Ionian school (painting)

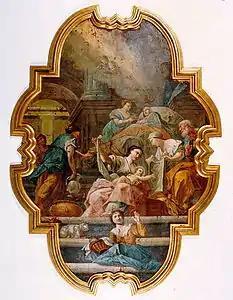
"Birth of Virgin Mary" by Nikolaos Doxaras.

The Greeks grew out of the term maniera greca. The terminology solely lies with the Cretan school. Stile di pittura Ionico or stile Ionico. The Ionian style defines the art of the Heptanese school which would be traditionally viewed as the maniera greca. By the middle of the 1700s Zakynthos painter Stylianos Stavrakis created his own version of the "Vision of Constantine (Stavarkis)". It exhibited characteristics of the Late Cretan school but is representative of the stile Ionico.